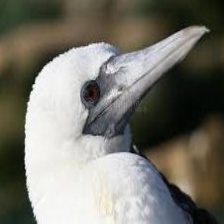
Species: ABBOTTS BOOBY
Scientific name: PAPASULA ABBOTTI